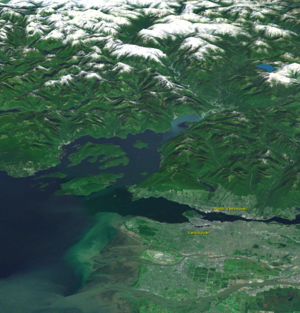
Horseshoe Bay, l'embouchure de la Squamish, et la ville de Vancouver.
North Vancouver est le nom officieux de la zone qui recouvre la rive nord de la baie Burrard au nord de la ville de Vancouver en Colombie-Britannique au Canada.